Question: Please indicate a possible affordance area of the skis that can be used for carrying
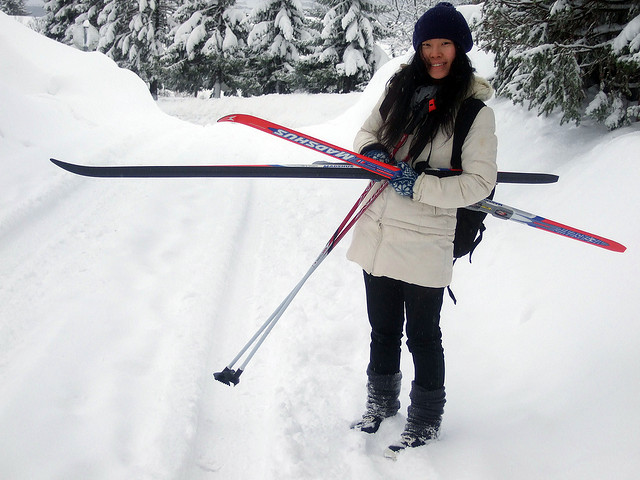
Answer: [222.5, 111, 626.5, 251]